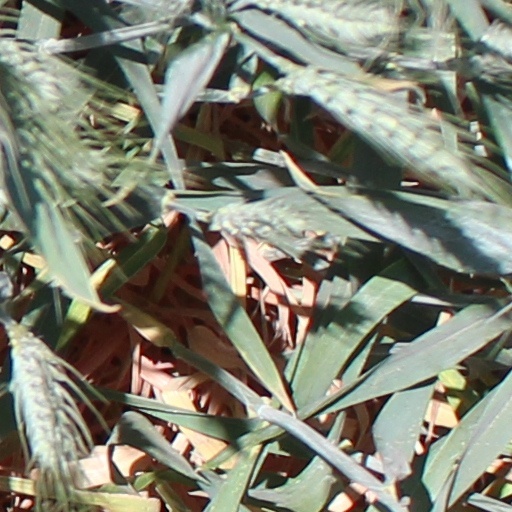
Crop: wheat